The Glo Friends

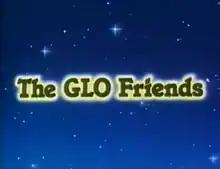

The Glo Friends is an American animated television series that originally aired in 1986 as a segment of "My Little Pony 'n Friends". Produced by Sunbow Productions and Marvel Productions in collaboration with Toei Animation, the 26 segments of "Glo Friends" played in rotation as a secondary series, alternating with "MoonDreamers" and "Potato Head Kids". "Glow Friends" was later broadcast on the (CBN) Family Channel from 1989 to 1995 as part of the "My Little Pony" rebroadcast.